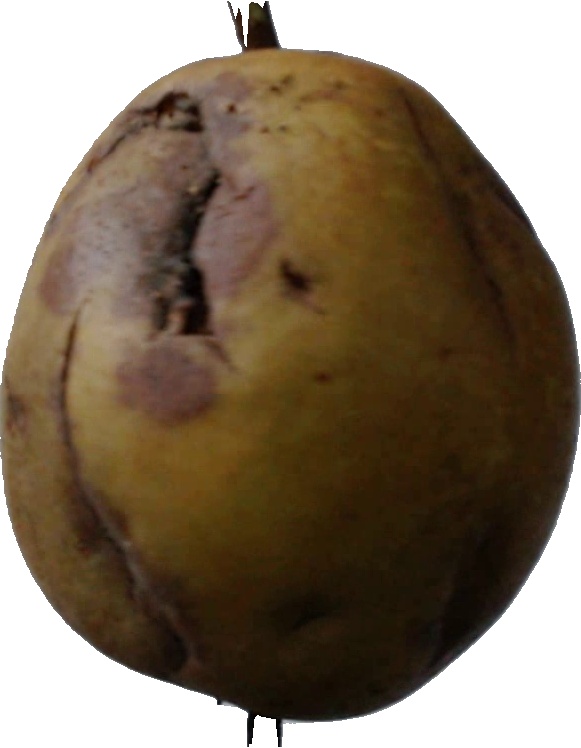
Label: pear_3